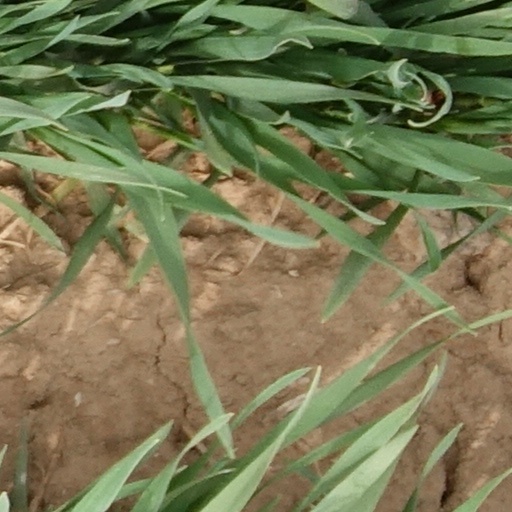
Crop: wheat